Lee Teng-hui

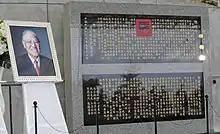
Epitaph of Lee Teng-hui at the Wuzhi Mountain Military Cemetery

When tensions between the government and Taiwanese natives escalated in the 1947 February 28 incident, Lee survived by rooming with friends and opening a bookstore on Zhongshan Road. He overcame an initially poor comprehension of Mandarin Chinese ("Guoyu") to graduate from National Taiwan University in the summer of 1949 with a bachelor's degree in agricultural economics. After graduation, he applied for and won a one-year scholarship offered by the United States Department of State to study in the U.S. He chose to attend Iowa State University, completing seven courses there in accounting, economic statistics, and agricultural marketing. He received his Master of Arts in agricultural economics in 1953. Upon returning to Taiwan, he was appointed a lecturer at National Taiwan University and taught undergraduate courses in banking, marketing, finance, and plant pathology as a popular teacher among students. To supplement his salary, he first worked as a technician at the Ministry of Agriculture then, in 1954, as a research fellow at the Taiwan Cooperative Bank.